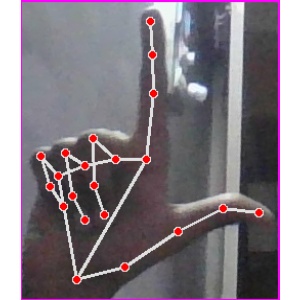
अक्षर: ल